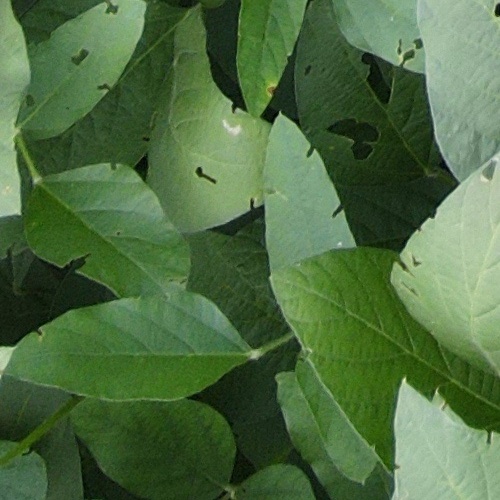
Label: Caterpillar